Cape bushbuck

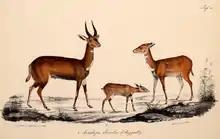
Rüppell's depiction of the Abyssinian bushbuck (1835)

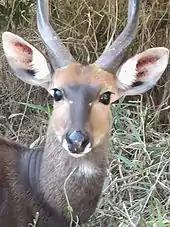
Close-up of a bushbuck ram from the Kruger National Park, South Africa

Cape bushbucks stand around at the shoulder and weigh from in males and in females. They have a light brown coat, with up to seven white stripes and white splotches on the sides. The white patches are usually geometrically shaped and on the most mobile parts of their bodies, such as the ears, chin, tail, legs, and necks. The muzzles are also white. Horns, found only on the males, can reach over half a metre and have a single twist. At 10 months old, young males sprout horns that are particularly twisted and at maturity form the first loop of a spiral.